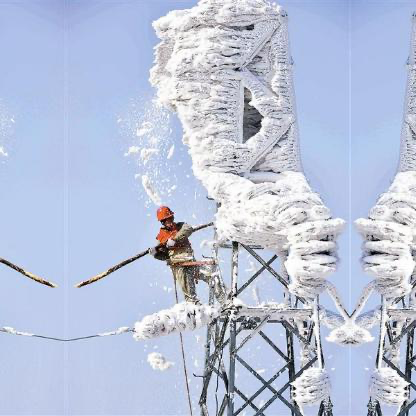
Objects in the image:
label: helmet